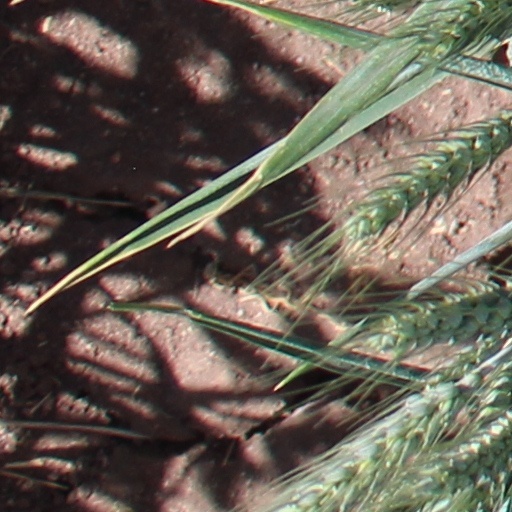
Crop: wheat